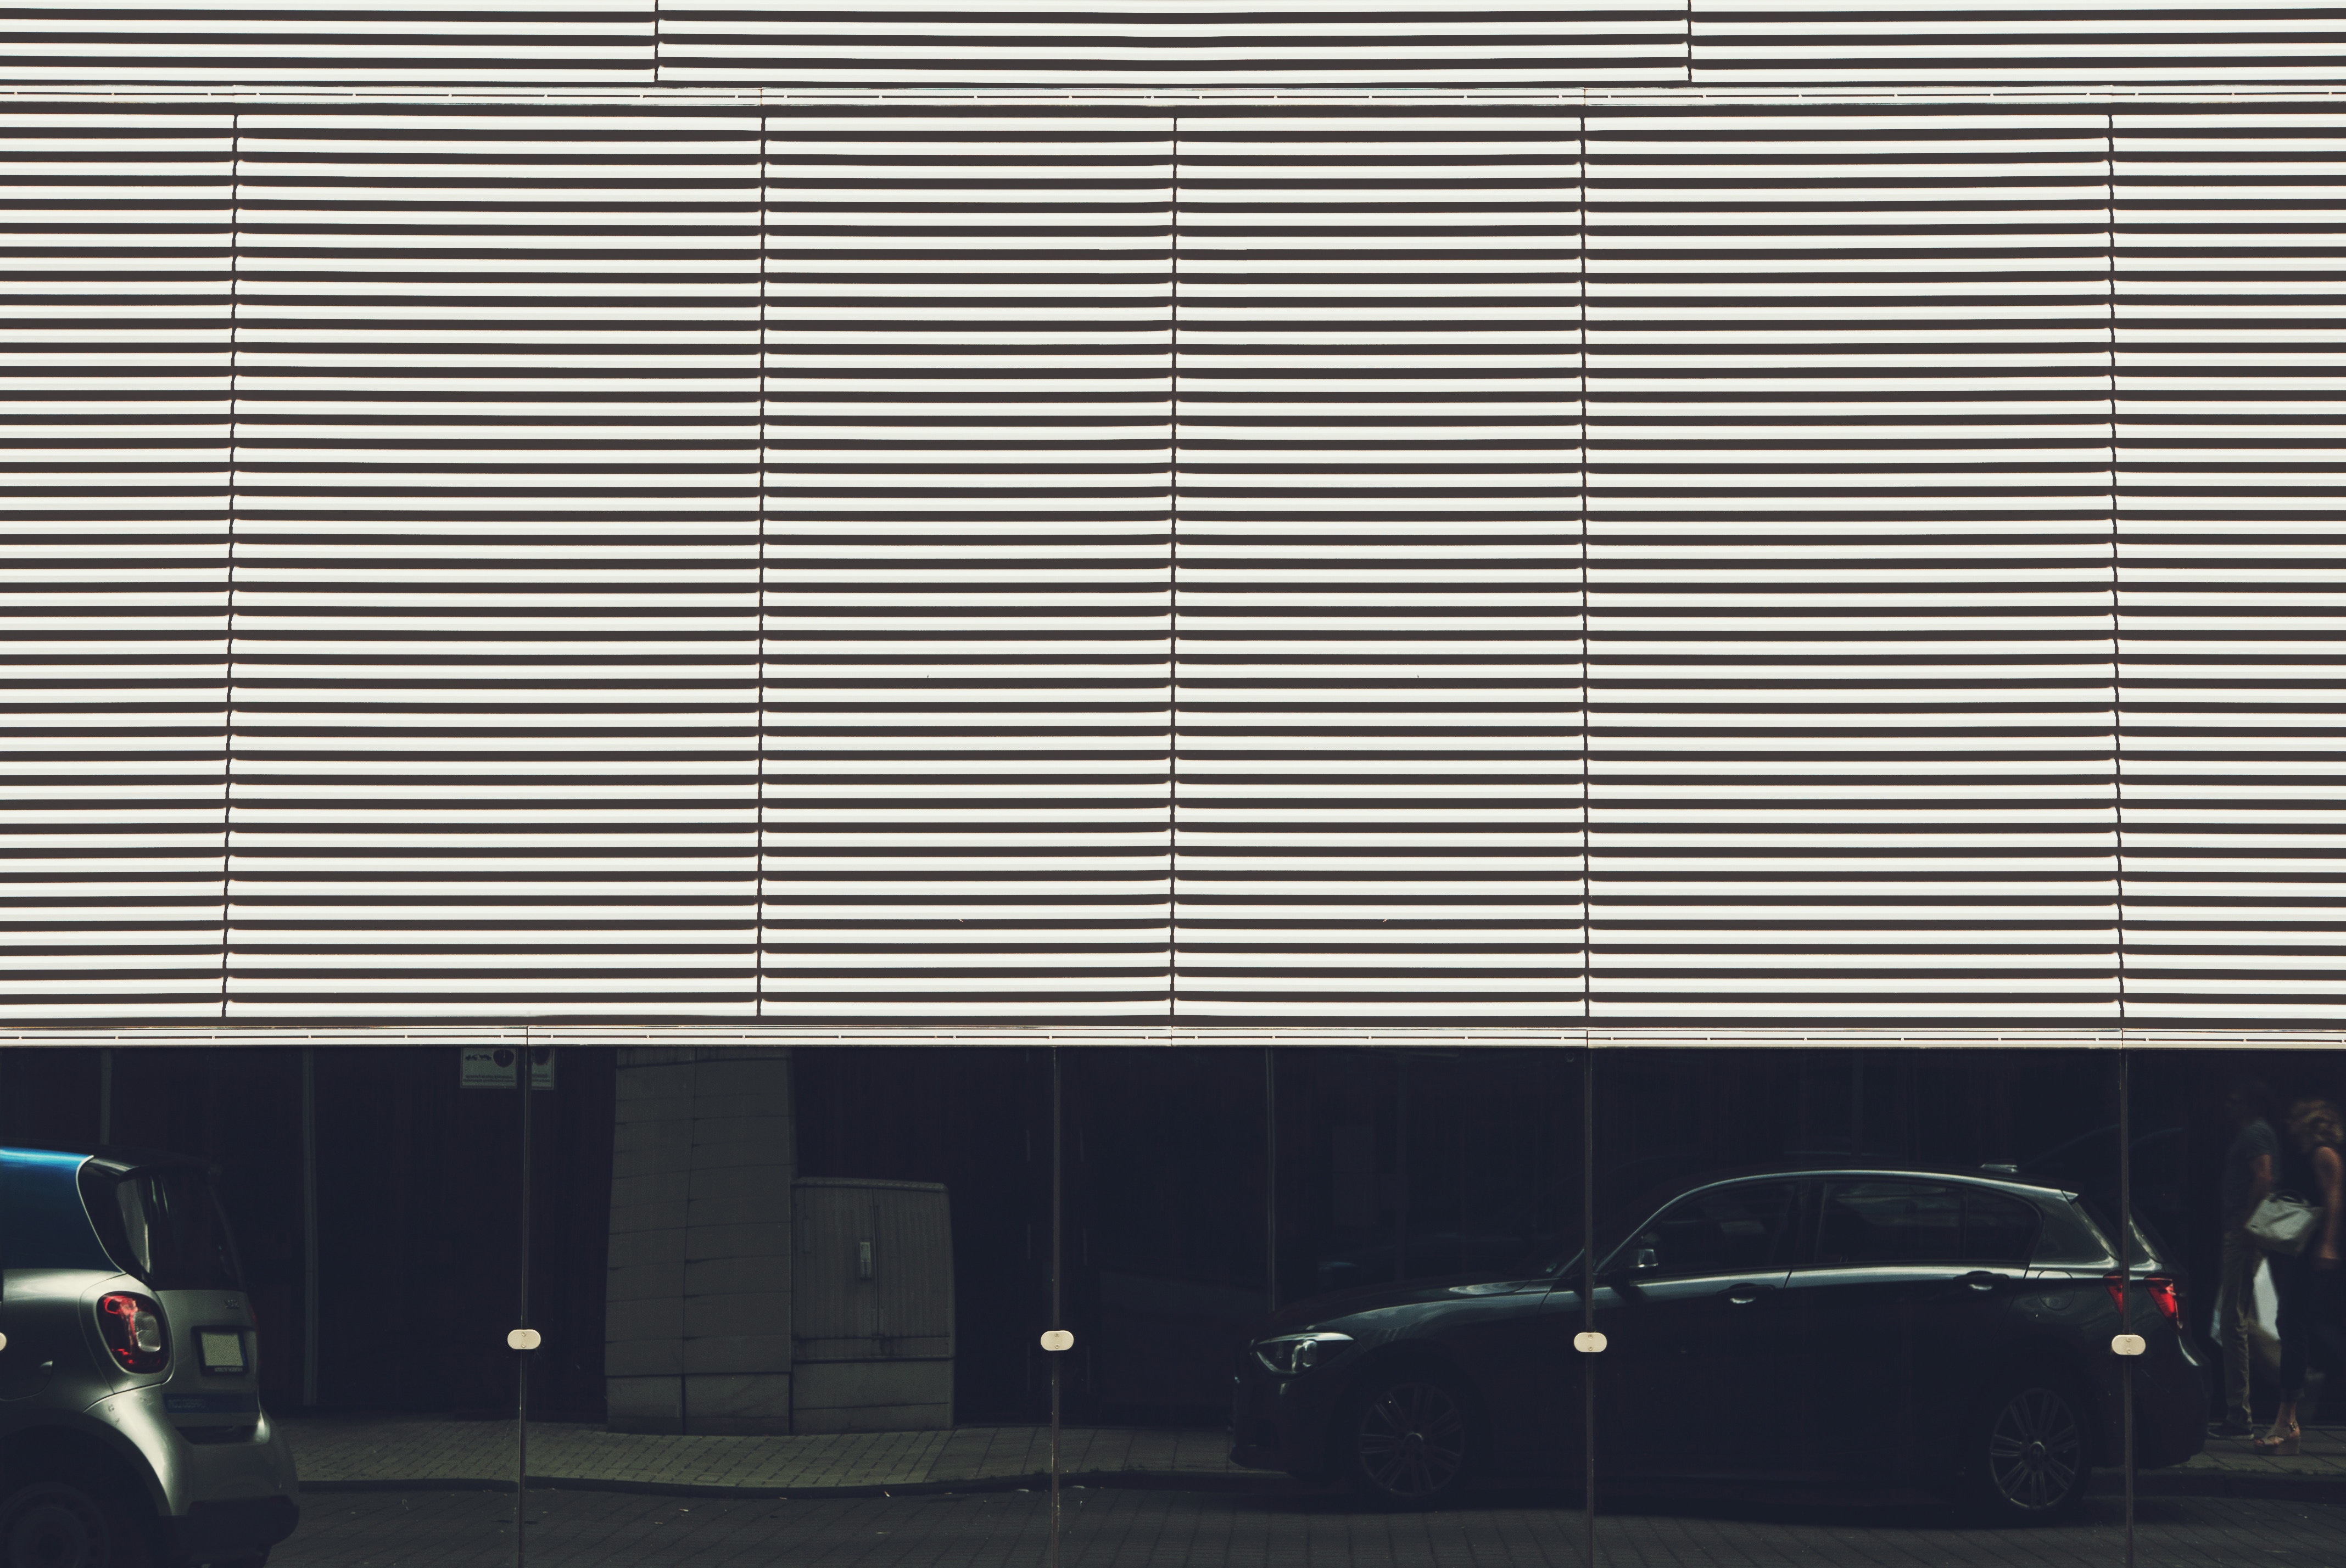
architecture, structure, sky, car, window, building, shade, wall, daytime, line, facade, infrastructure, angle, metropolis, daylighting, urban area, metropolitan area, corporate headquarters